Bernhard Britz

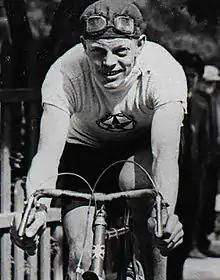

Bernhard Rudolf Britz (27 March 1906 – 31 May 1935) was a Swedish road racing cyclist who won bronze medals in the individual and team road races at the 1932 Summer Olympics. Between 1927 and 1933 he won nine national titles, three individual and six in teams. He was also an innovator and developed a bicycle gear, though without much commercial success.